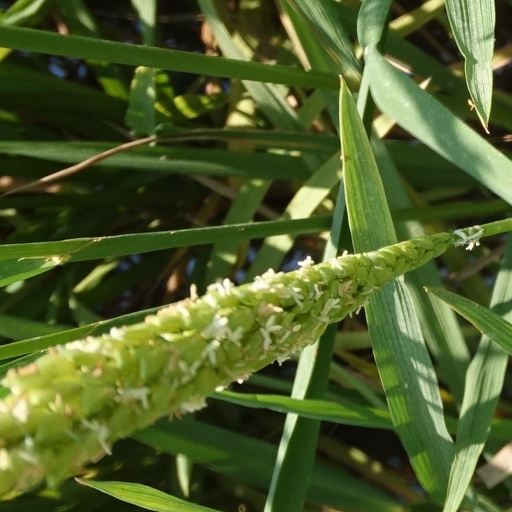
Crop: rice